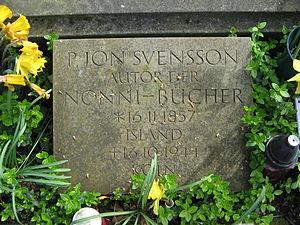
Jón Stefan Sveinsson, né le 16 novembre 1857 à Mödruvellir, près d’Akureyri et mort le 16 octobre 1944 à Cologne, est un prêtre jésuite islandais, auteur de très populaires livres pour enfants dont le héros s’appelait ‘Nonni’.